Tatjana Đorđević

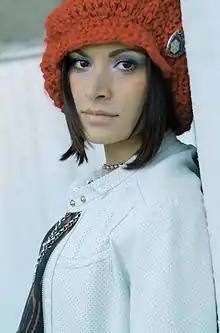
Tatjana Đorđević – Cica

Tatjana Đorđević (born March 3, 1985, in Belgrade, Serbia, SFR Yugoslavia) is a Serbian singer.